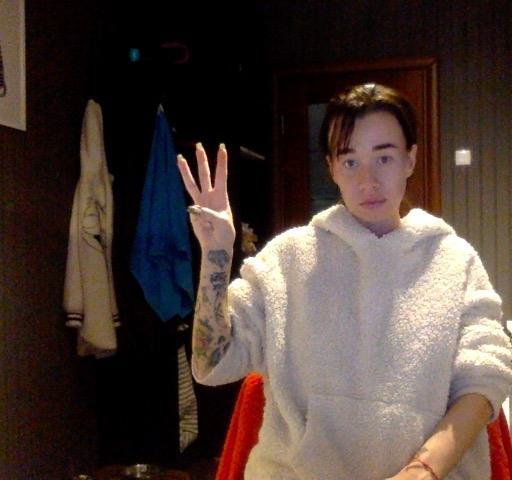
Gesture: three